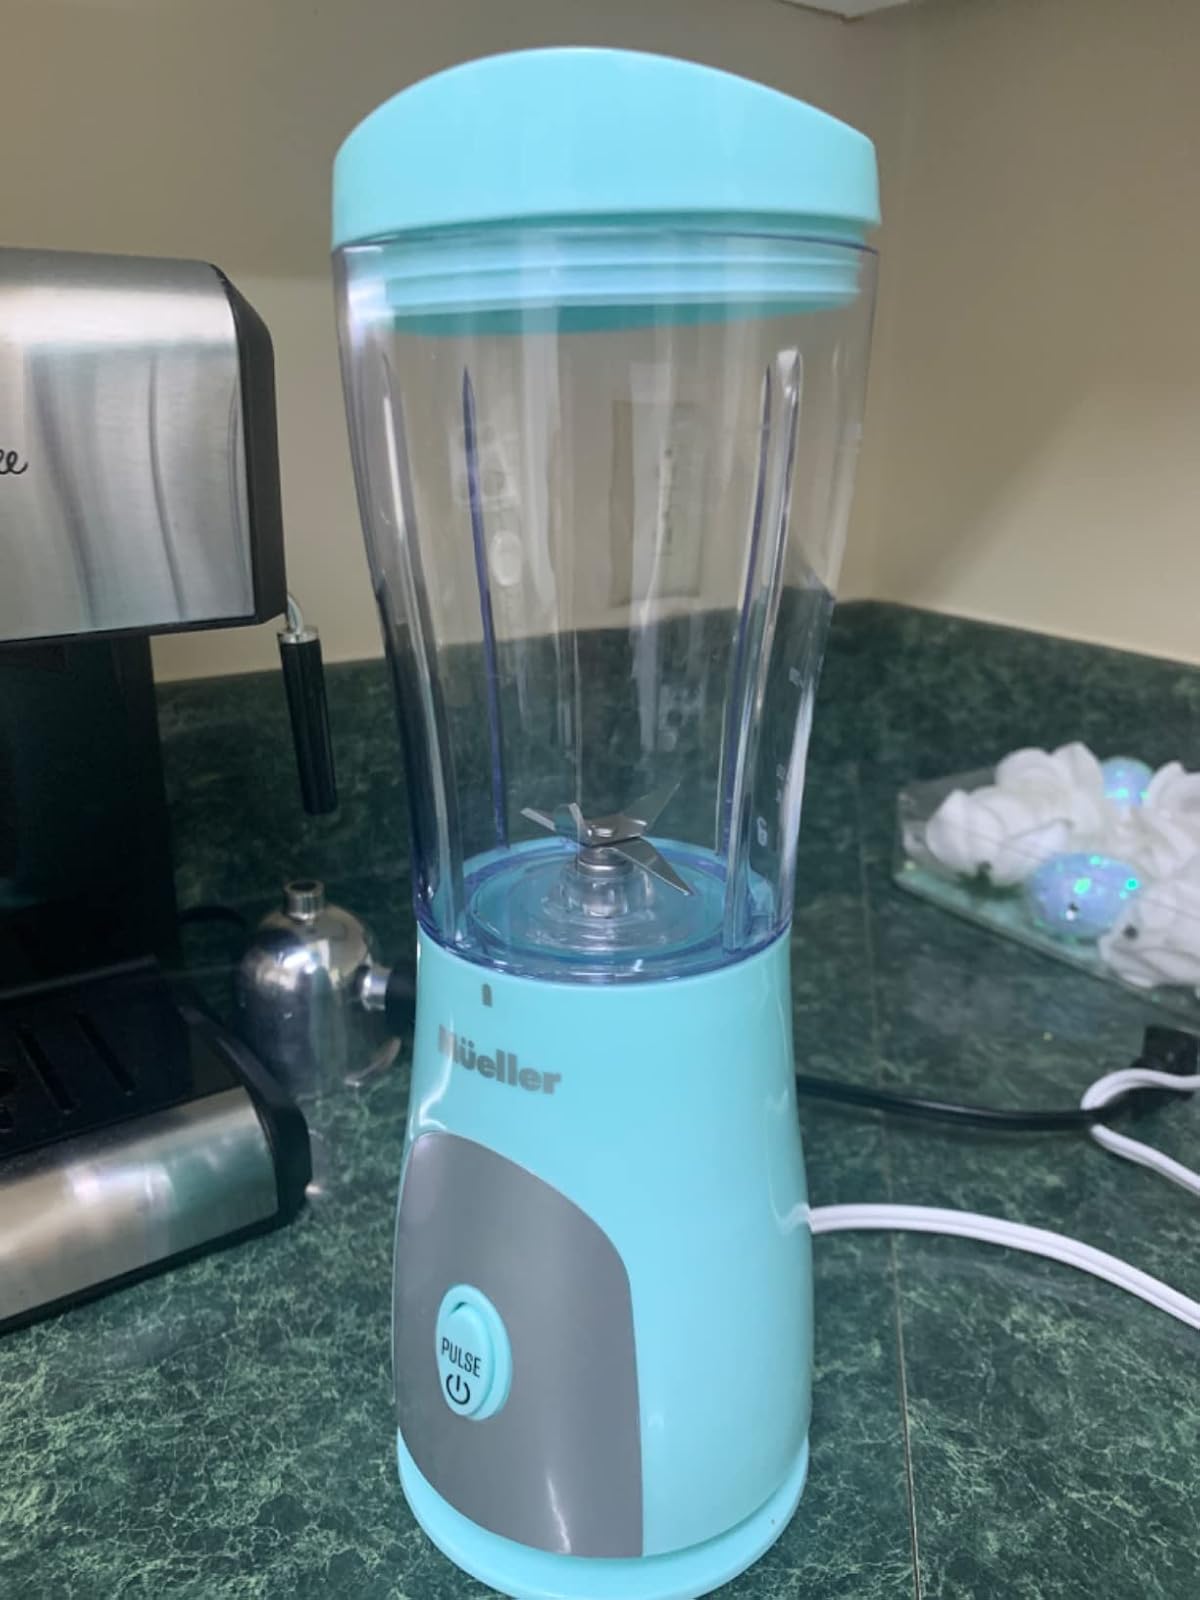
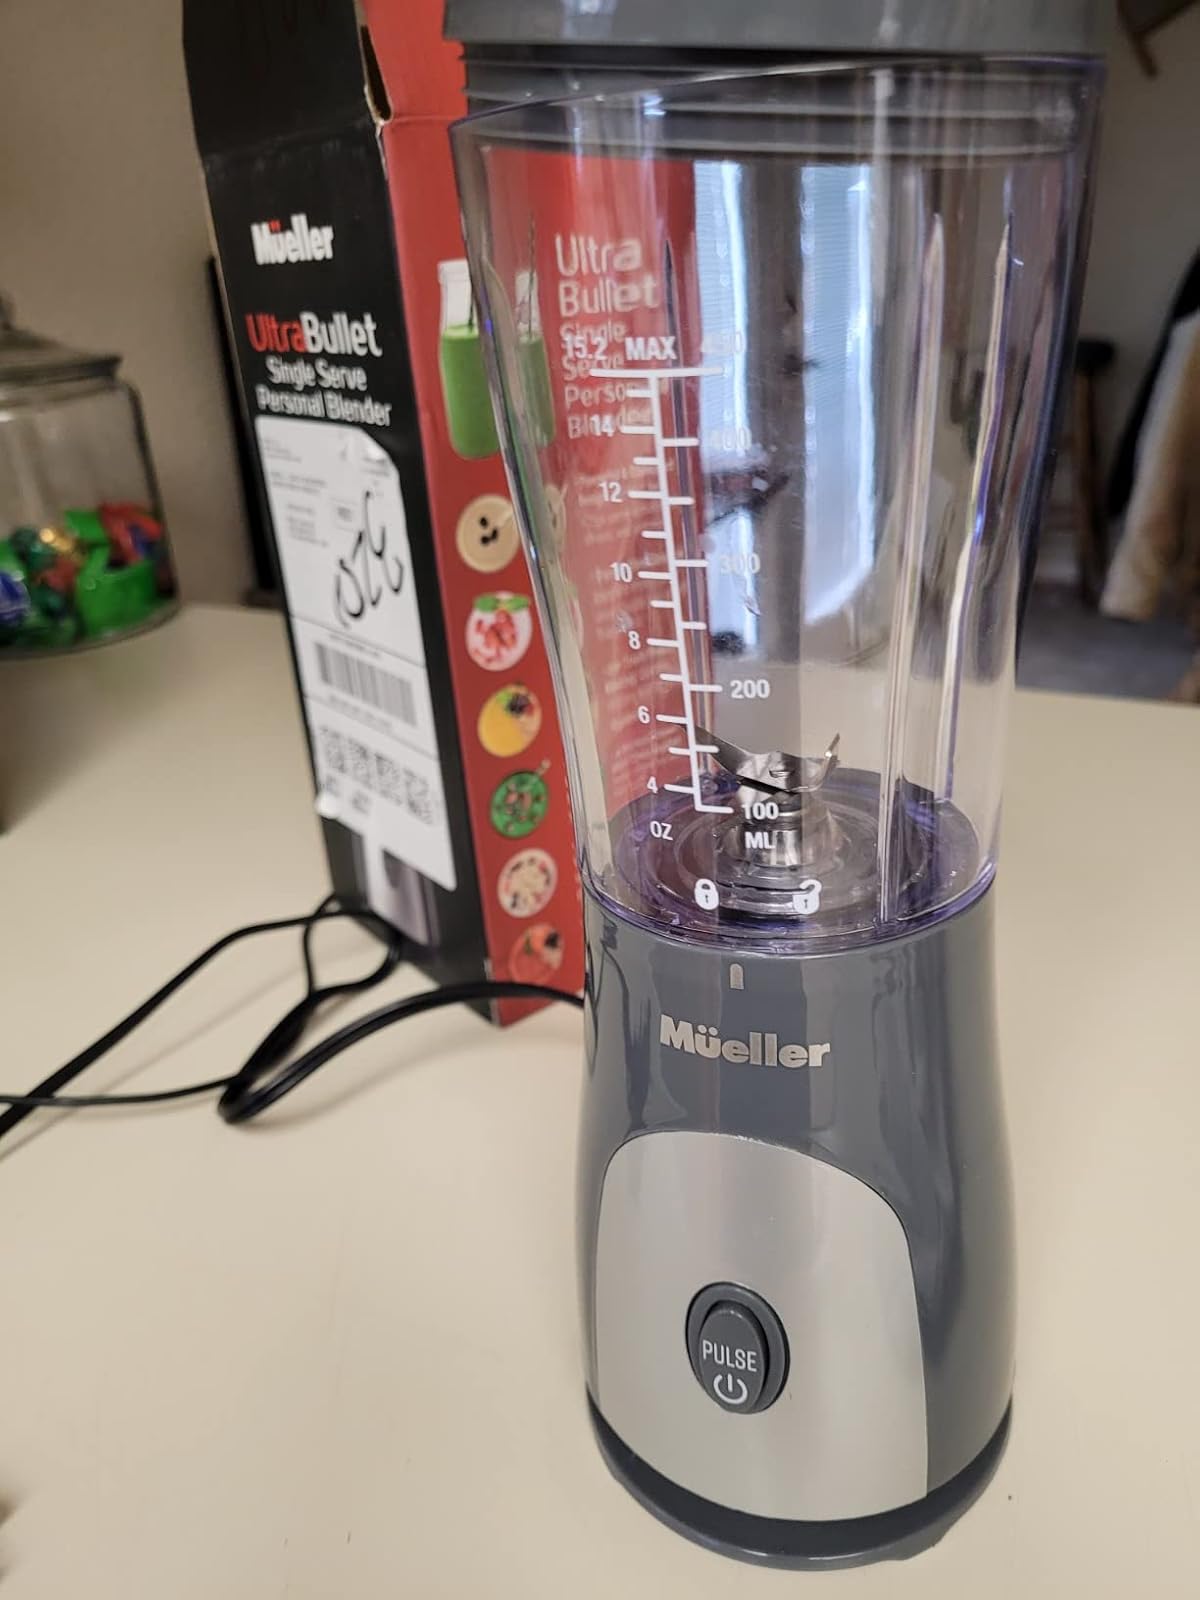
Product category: items_blender
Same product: no